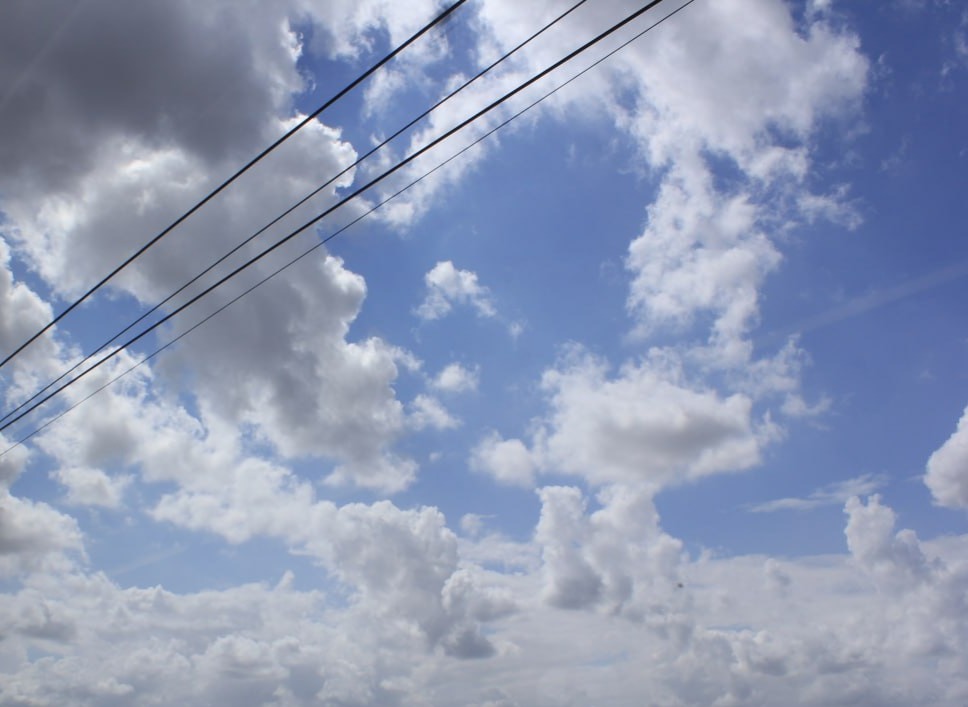
Cloud type: Stratocumulus